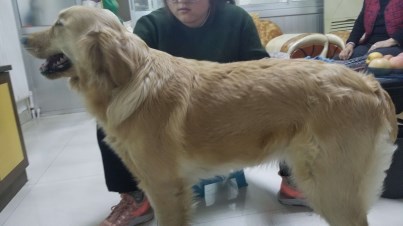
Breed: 5355-n000126-golden_retriever